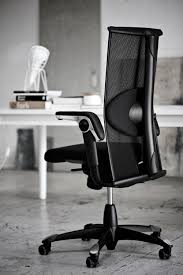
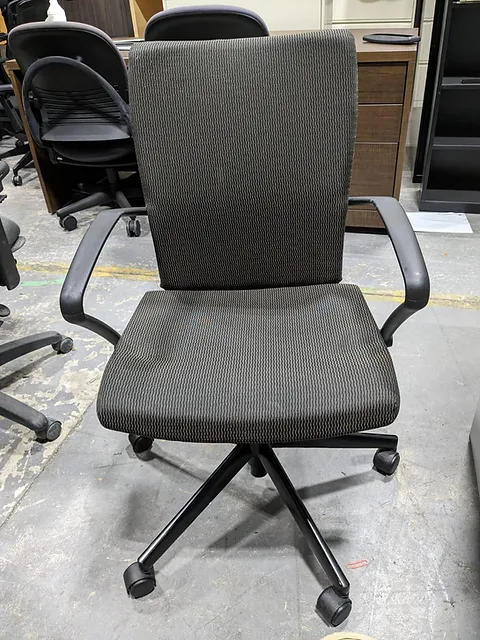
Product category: items_chair
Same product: no